Greenwich Savings Bank

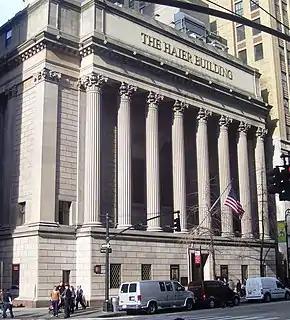
Sixth Avenue facade of the Greenwich Savings Bank Building at 1352-1362 Broadway, Manhattan, New York City

The Greenwich Savings Bank was an American savings bank based in New York City that operated from 1833 to 1981. At the time of its closure in 1981, it was the 16th largest bank in the U.S. by total deposits.